Hanukkah

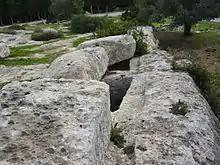
Tombs of the Maccabees, Modi'in, Israel

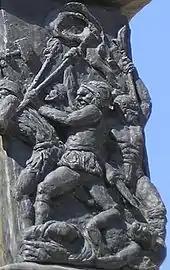
Maccabees on the Knesset Menorah

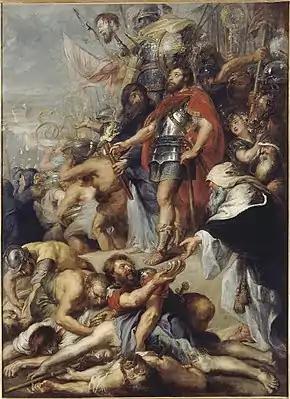
"The Triumph of Judas Maccabeus", Rubens, 1634–1636

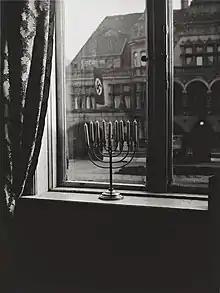
Chanukah Menorah opposite Nazi building in Kiel, Germany, December 1931.

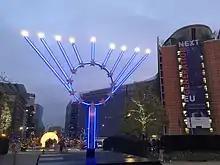
Public Hanukkiah lighting in Brussels next to the Berlaymont building, the headquarters of the European Commission, 2020

Hanukkah is celebrated with a series of rituals that are performed every day throughout the eight-day holiday, some are family-based and others communal. There are special additions to the daily prayer service, and a section is added to the blessing after meals.